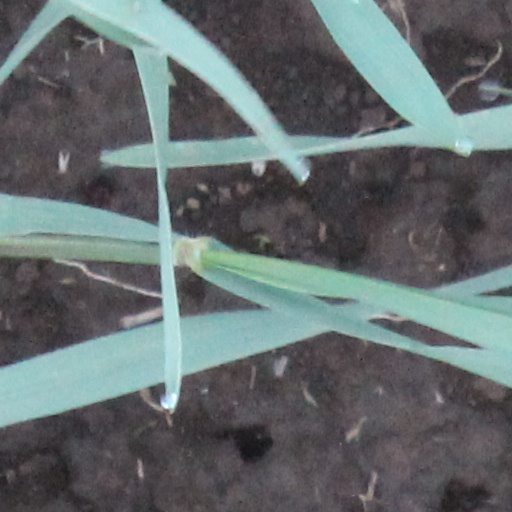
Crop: wheat